Kennedy Compound

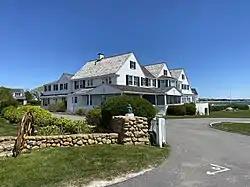
The Kennedy Compound in Hyannis Port, Massachusetts in 2021

The Kennedy Compound consists of three houses on of waterfront property in Hyannis Port, Massachusetts on Cape Cod. It was once the home of Joseph P. Kennedy Sr., an American businessman, investor, and diplomat; his wife, Rose; and their nine children, including U.S. President and Senator John F. Kennedy and U.S. Senators Robert F. Kennedy and Edward M. Kennedy. As an adult, the youngest son, Edward, lived in his parents' house, and it was his primary residence from 1982 until he died of brain cancer at the compound, in August 2009.